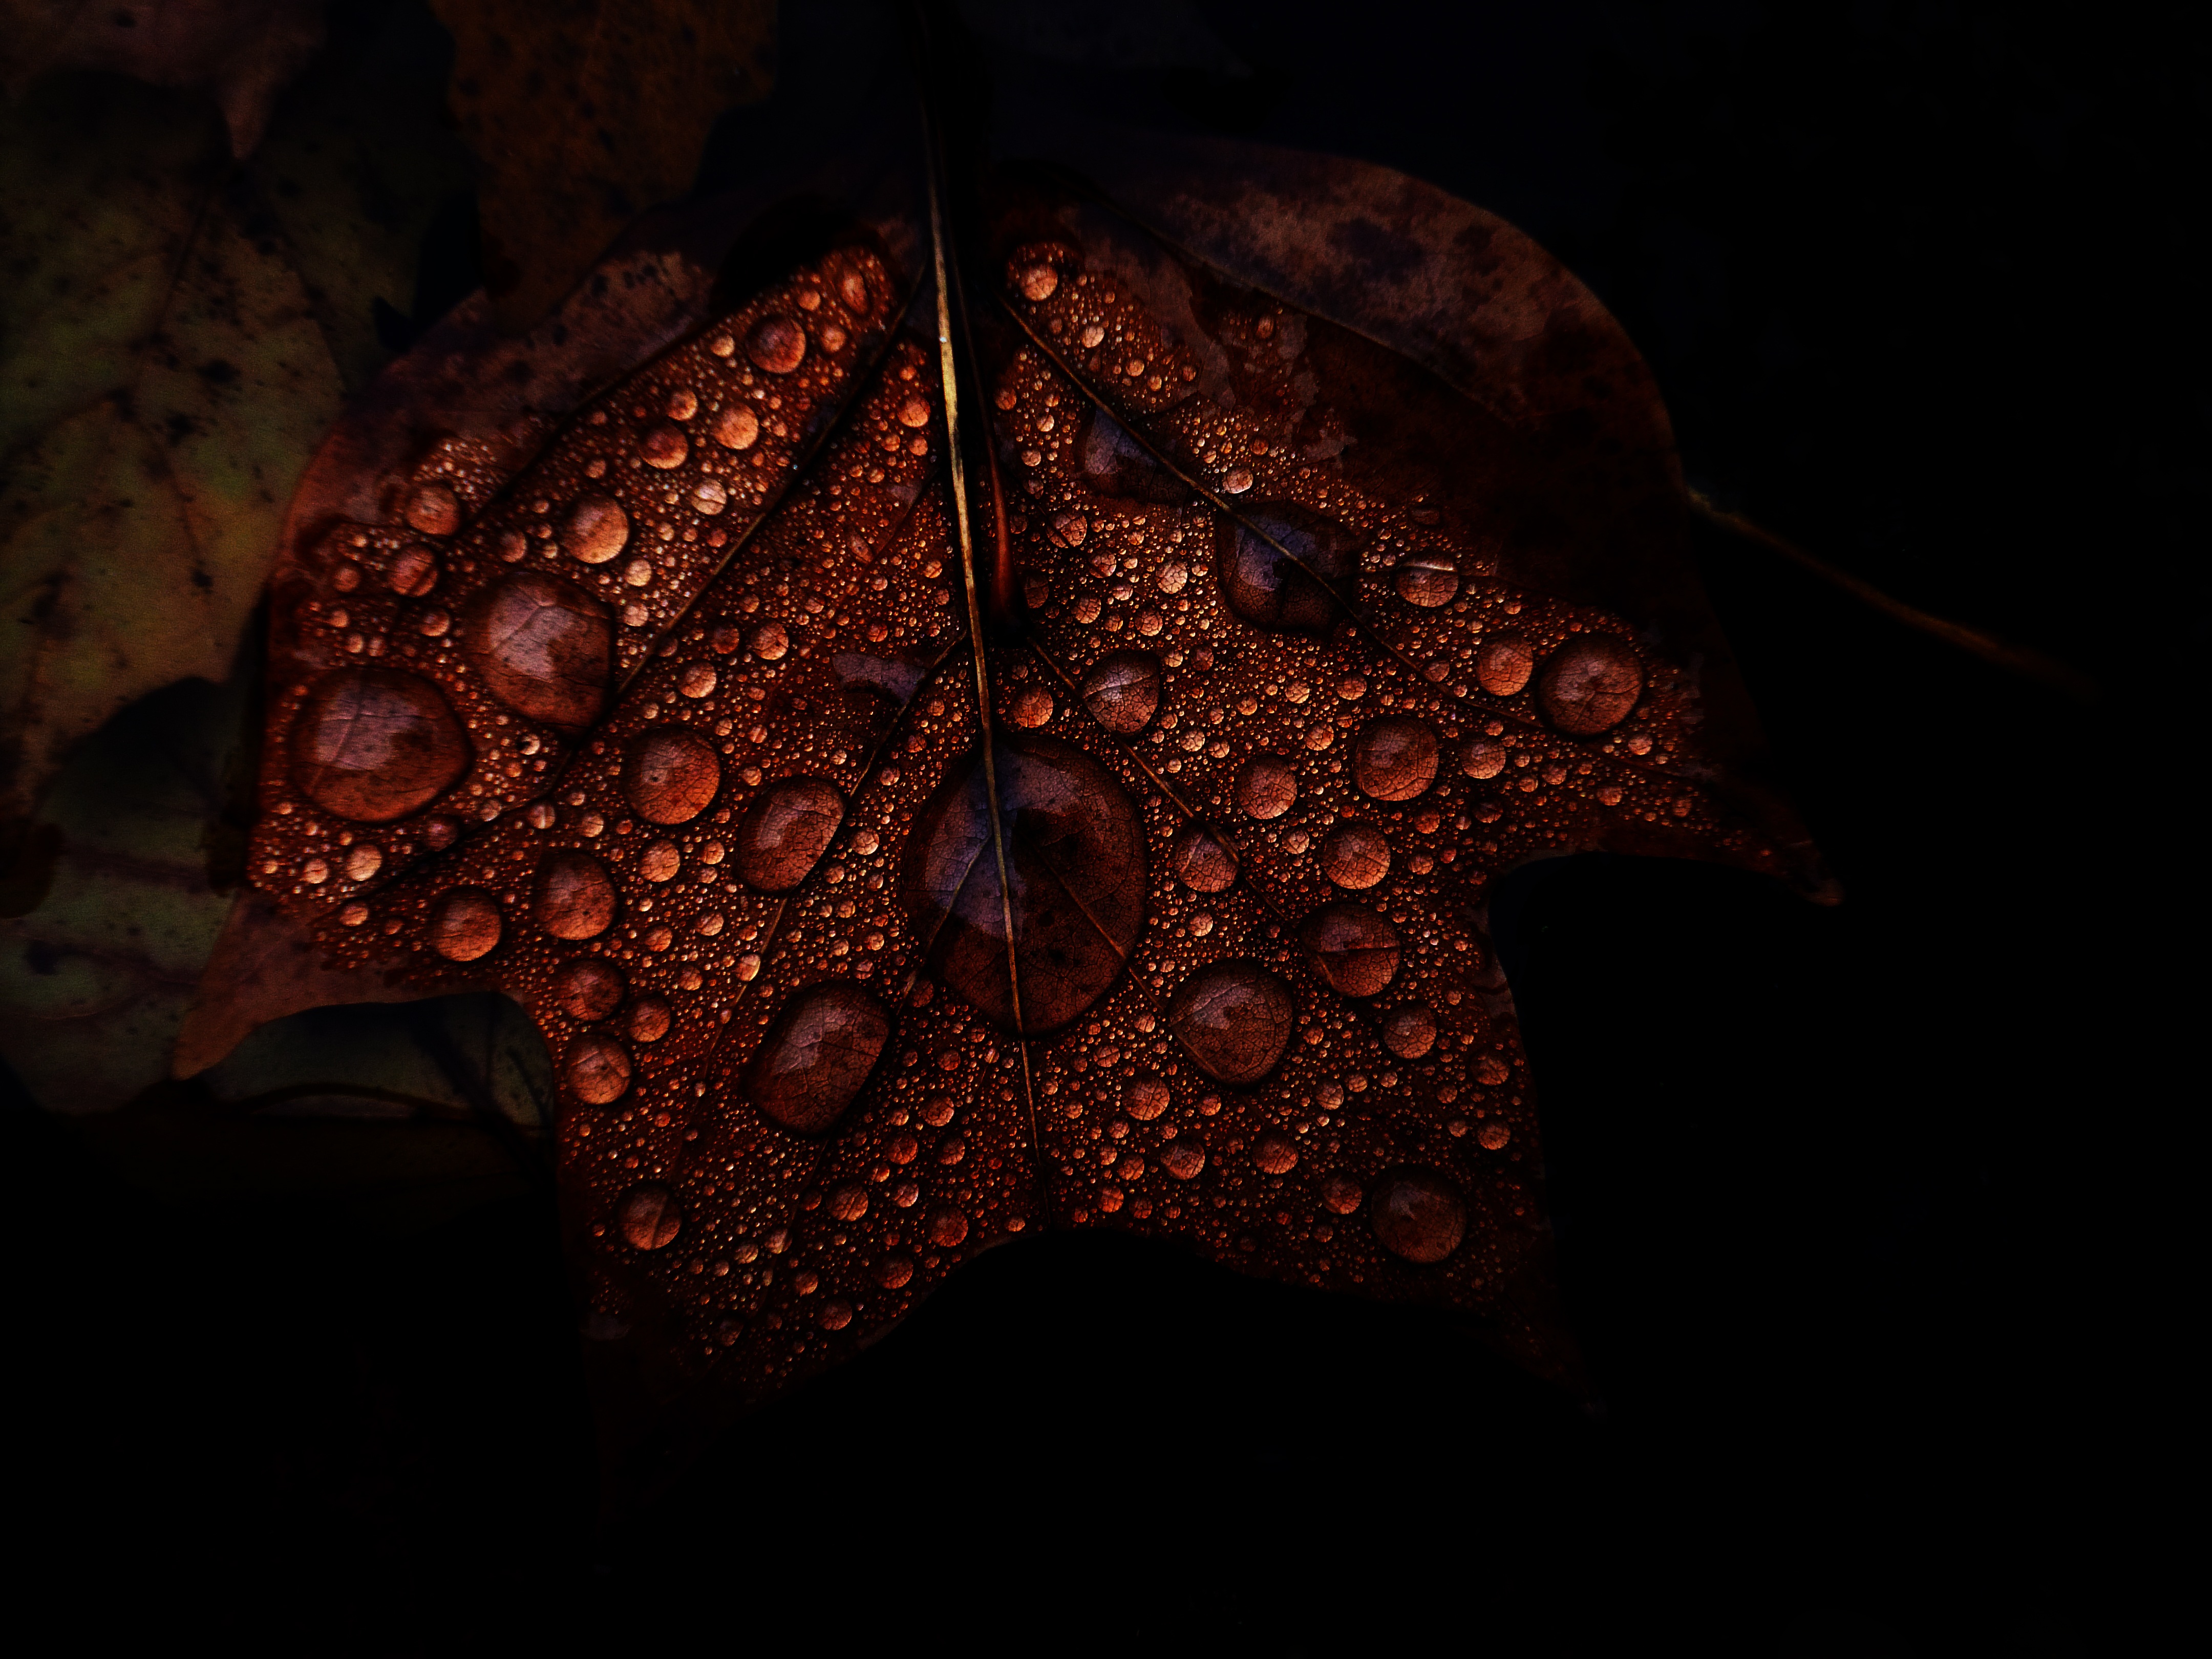
nature, light, plant, night, leaf, flower, pattern, red, macro, autumn, brown, darkness, lighting, sheet, design, drops, autumn leaves, autumnal, macro photography, computer wallpaper, fractal art